Landry's

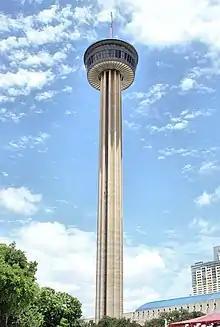
Landry's, Inc. operates the Tower of the Americas in San Antonio.

Landry's, Inc., owns aquariums in Houston, Denver, Nashville, and Kemah, Texas. All aquariums contain restaurants branded in Landry's Aquarium subsidiary.